2015 Malaysian Grand Prix

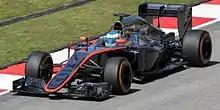
Fernando Alonso returned to the grid after missing the first race in Australia.

Per the regulations for the 2015 season, three practice sessions were held, two 90-minute sessions on Friday and another one-hour session before qualifying on Saturday. Nico Rosberg set the fastest time in the first practice session on Friday morning, while championship leader Lewis Hamilton was sidelined due to engine problems. He recovered to take fastest time in the second session of the day, while Ferrari proved that they would be closer to their rivals in Sepang, coming within 0.4 seconds in both free practice sessions.